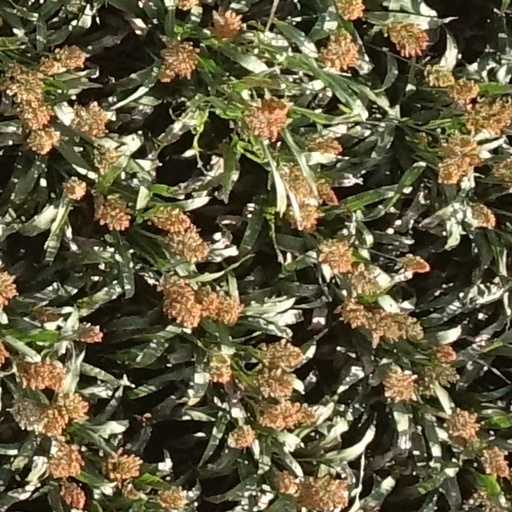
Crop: sorghum